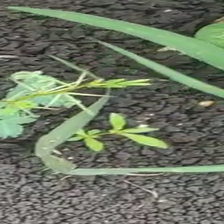
Weed species: Digitaria_SP_(Digitaria Sanguinalis )